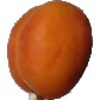
Label: apricot